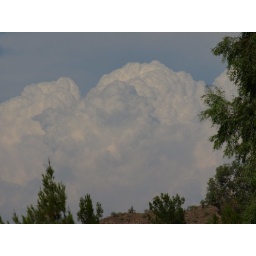
clouds heavy over tree tops